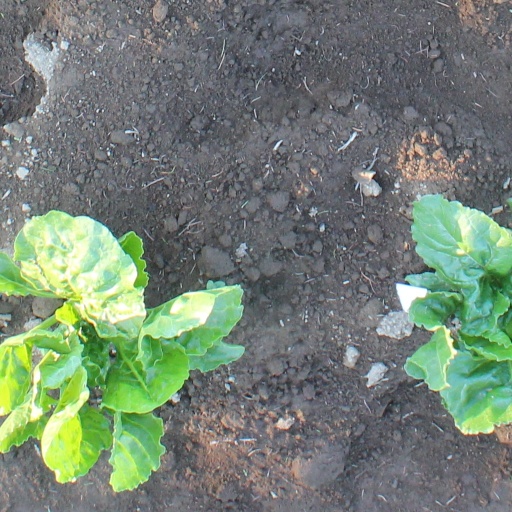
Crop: sugar beet